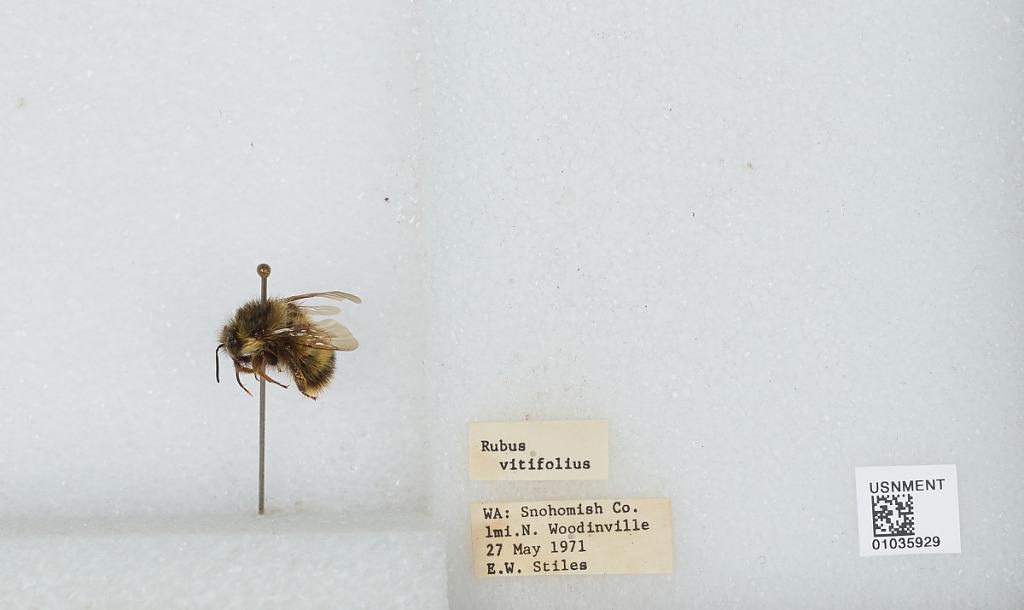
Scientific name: Bombus (Pyrobombus) mixtus Cresson
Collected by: E. Stiles
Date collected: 1971-5-27
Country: United States
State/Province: Washington
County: Snohomish
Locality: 1 mile north of Woodinville
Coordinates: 47.7808, -122.148